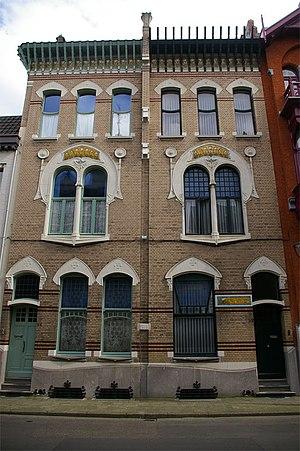
Jos Bascourt de son nom complet Joseph Hyacinthe Marie Corneille Bascourt, né à Schaerbeek le 15 septembre 1863 et mort à soixante-trois ans à Anvers soit le 27 février 1927 soit le 6 février 1927 ou le 6 mars 1927, est un architecte belge connu pour son œuvre construite de style éclectique et Art nouveau, dans la ville d'Anvers et ses environs. Il a ainsi édifié pas moins de vingt-cinq maisons dans le nouveau quartier anversois de Zurenborg.
Les maisons Lotus et Papyrus sont deux immeubles réalisés par l'architecte Jos Bascourt en 1901